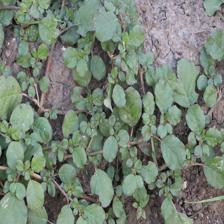
Label: BroadLeafWeed